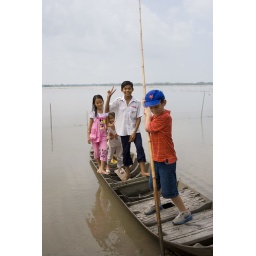
Ethan with his cousins. Ethan really enjoyed playing with his cousins on the boats and jumping in the water.